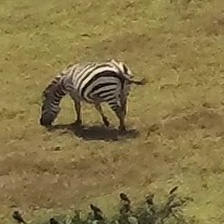
Pose orientation: left